Hotel Flor Tampa

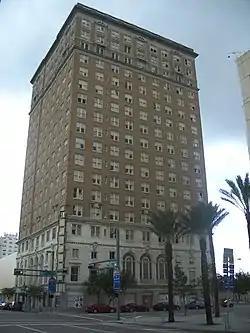
Front of the Hotel Flor Tampa Downtown, Tapestry Collection by Hilton

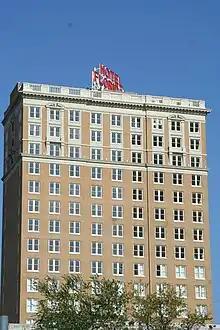
Floridan Hotel in 2012

The Hotel Flor Tampa Downtown, Tapestry Collection by Hilton, is a historic hotel in Tampa, Florida, opened in 1927 as the Hotel Floridan. It is located at 905 North Florida Avenue in the north end of the downtown core. On March 12, 1996, the Floridan was added to the U.S. National Register of Historic Places.